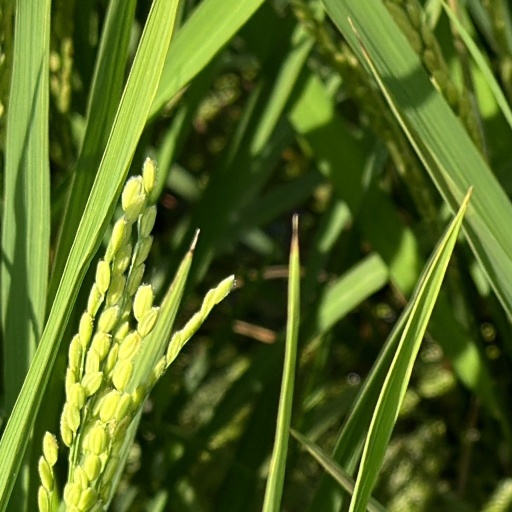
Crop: rice